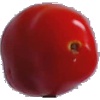
Label: Tomato 2